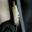
Label: caterpillar